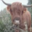
Label: cattle